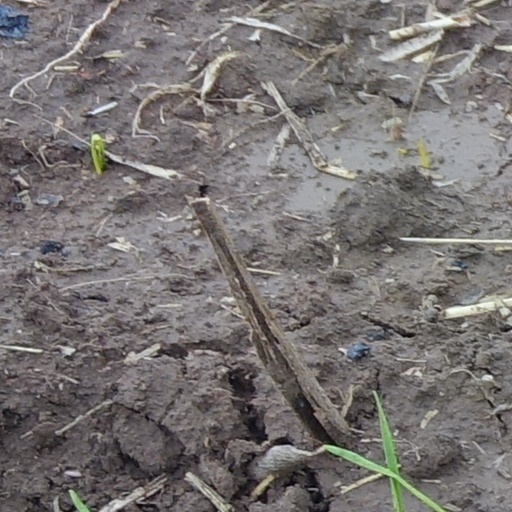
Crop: wheat